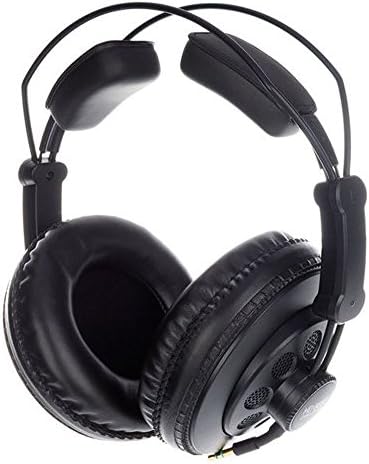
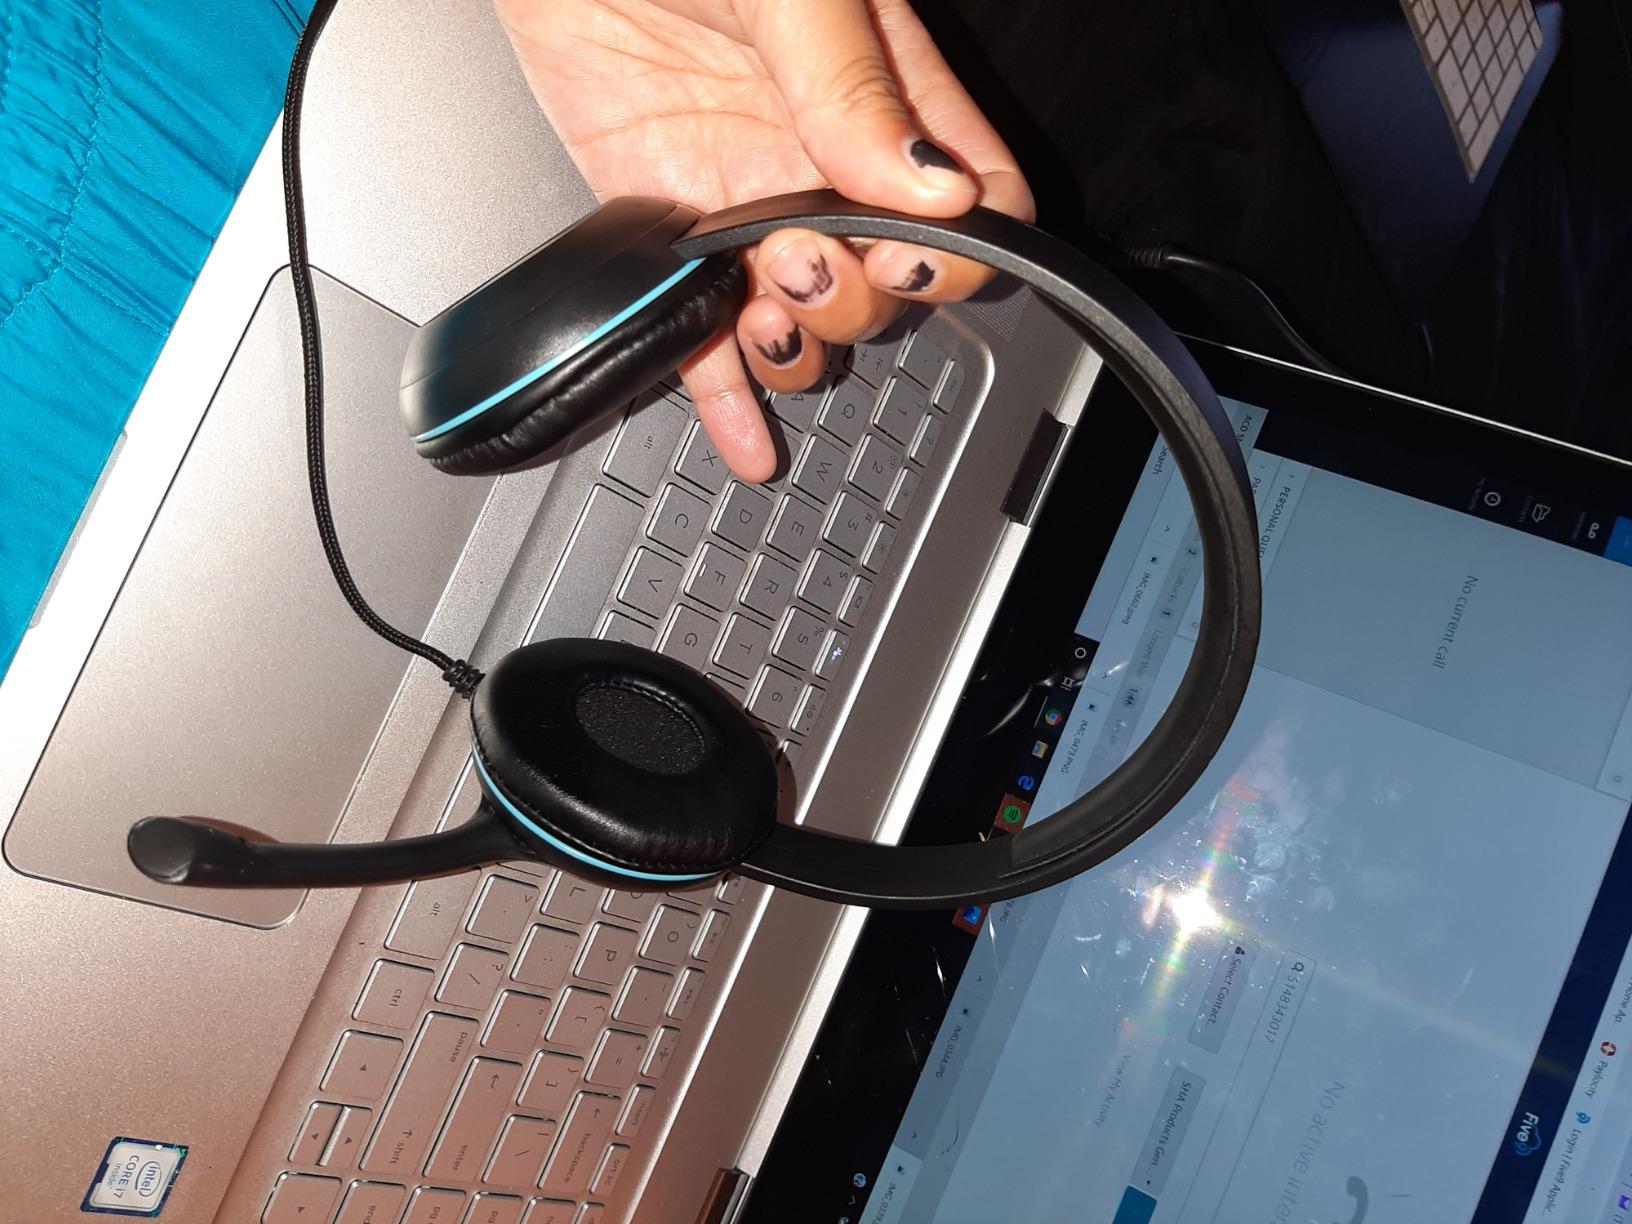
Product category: headphones
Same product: no